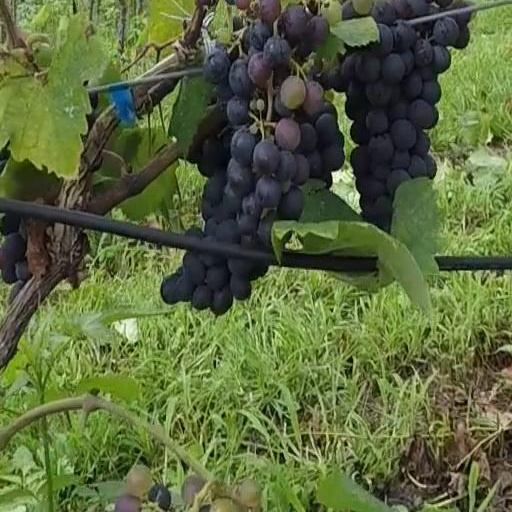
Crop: grape